Linacre College, Oxford

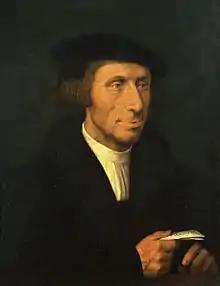
Thomas Linacre, c.1460–1524

Linacre College (called Linacre House for its first three years) was the UK's first graduate society for both sexes and all subjects.